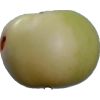
Label: Apple 6